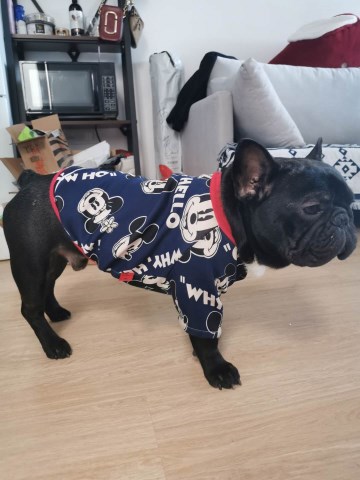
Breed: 1121-n000002-French_bulldog